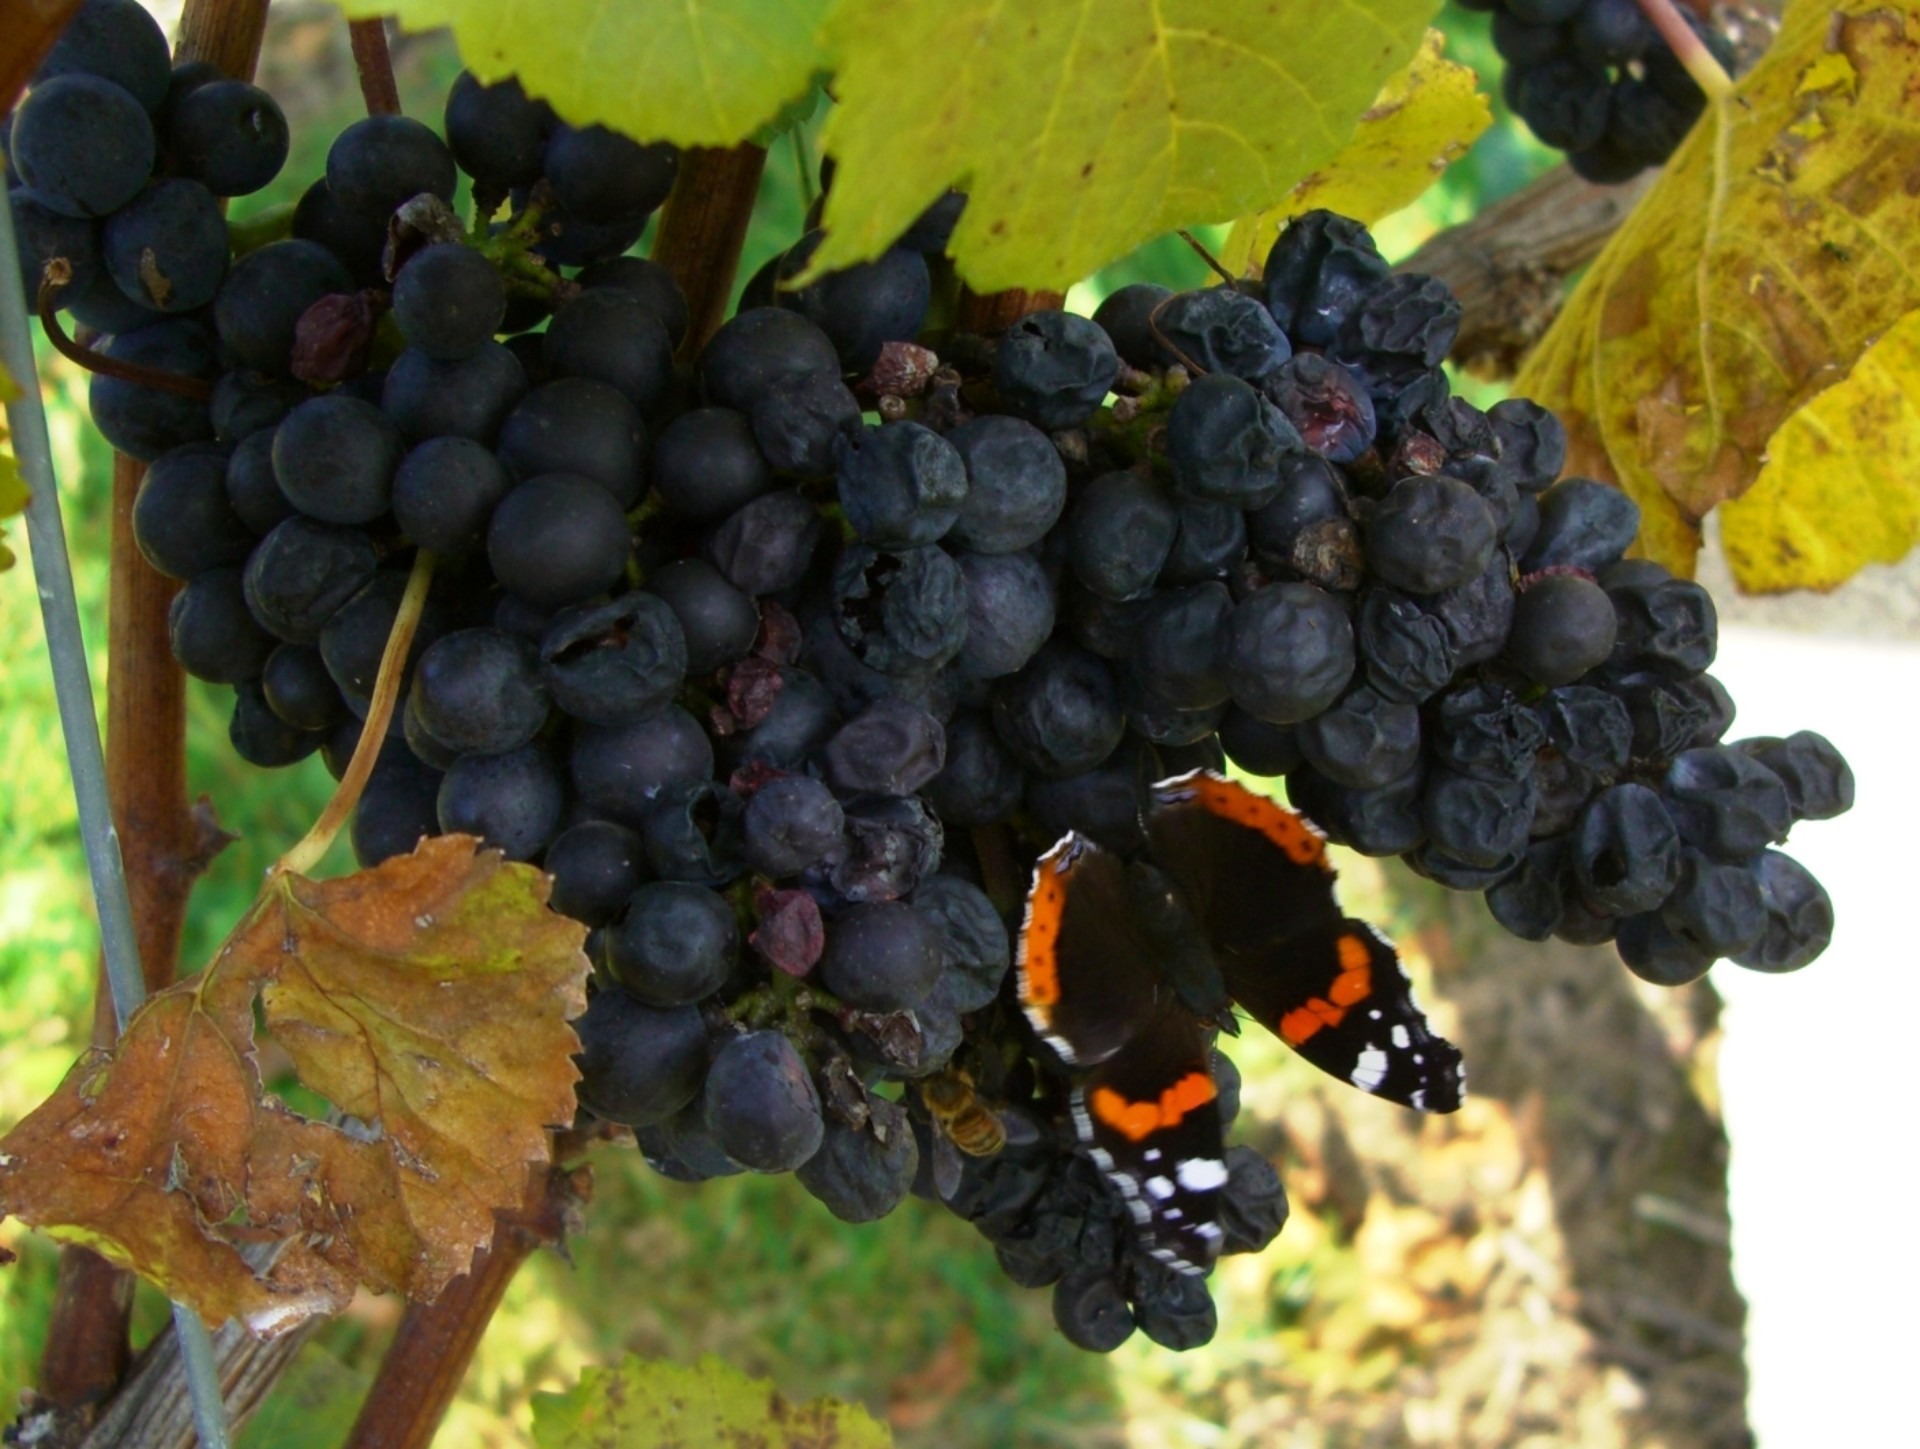
plant, grape, vine, fruit, food, produce, autumn, butterfly, agriculture, grapes, admiral, flowering plant, vitis, sultana, land plant, grapevine family, zante currant